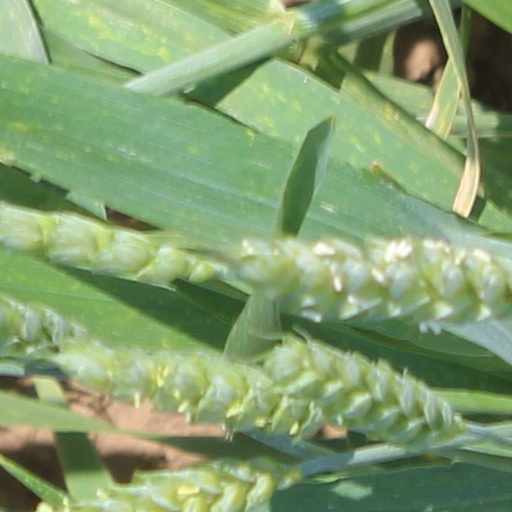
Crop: wheat